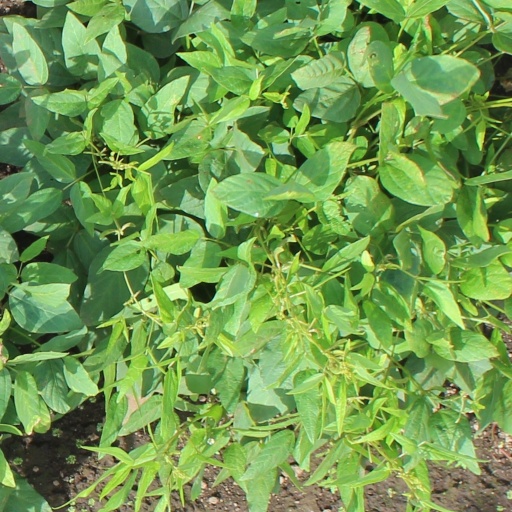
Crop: soybean